Guerrero Glacier

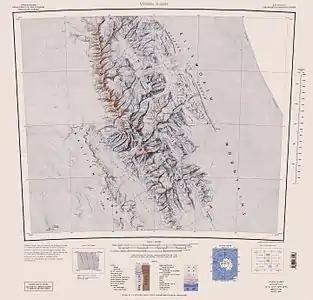
Central and southern Sentinel Range map.

Guerrero Glacier is a glacier about long in Doyran Heights, draining from the southeast slopes of Mount Havener southwest of Beloslav Peak to the south side of Taylor Spur, in the southeast part of the Sentinel Range, Ellsworth Mountains, Antarctica. It was first mapped by the United States Geological Survey from surveys and U.S. Navy air photos, 1957–59, and was named by the Advisory Committee on Antarctic Names for John F. Guerrero, a meteorologist at South Pole Station in 1957.